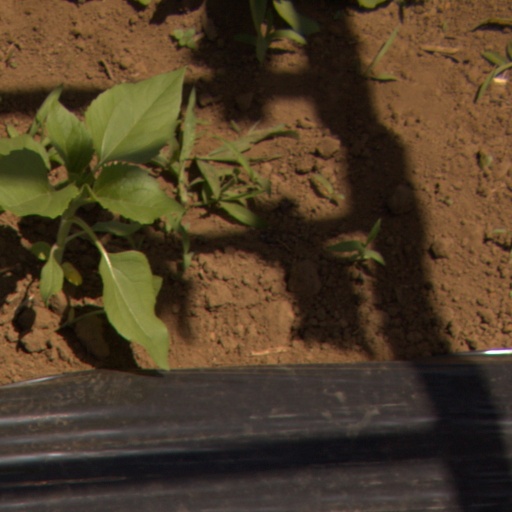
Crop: Jerusalem artichoke